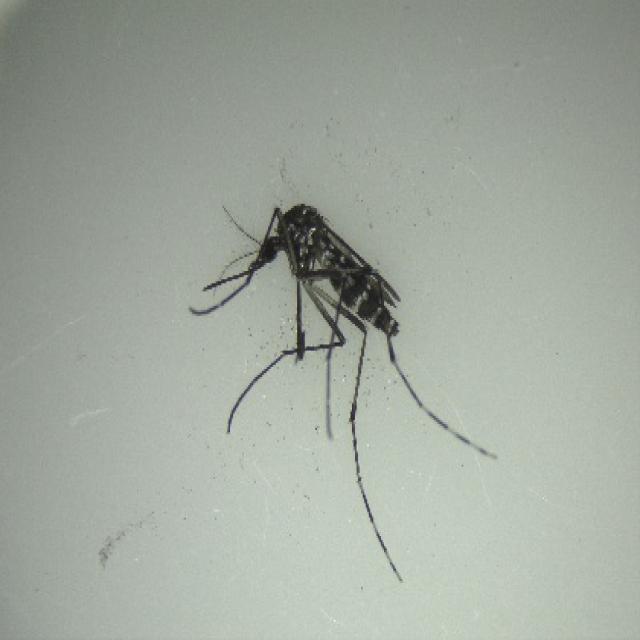
Species: aedes_albopictus